10th Cavalry Regiment (United States)

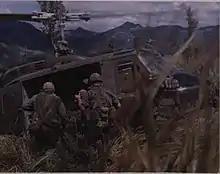
Men of the aerorifle platoon from Troop "D", 1st Squadron, 10th Cavalry board a UH-1D helicopter after a patrol, 20 October 1970

First Sergeant Givens (Bivins?) then took command of D Troop on San Juan Hill and held his position until relieved. First Lieutenant John J. Pershing, quartermaster of the 10th, took over temporary command of D Troop. Pershing had helped lead the charge up Kettle Hill with the right flank of the 10th. He was later replaced by Lieutenant A. E. Kennington. The 10th would continue to fight during the Siege of Santiago. Santiago fell to the Americans and Conley's Buffalo Regiment on 17 July 1898.